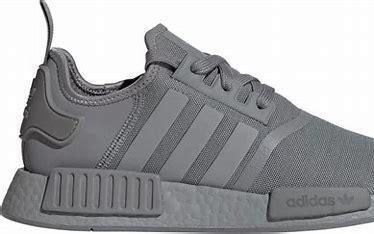
Brand: adidas
Model: NMD_R1 Athletic